Llama

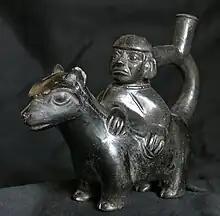
Another Moche sculpture, dated to 100–300 AD (Early Intermediate Period) from the Lombards Museum

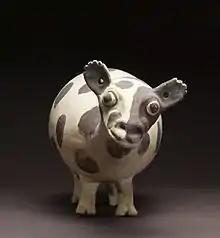
This sculpture, originating from the Chancay Valley and adjacent Chillón Drainage region (Late Intermediate Period), captures the llama's natural inquisitiveness. The Walters Art Museum.

Scholar Alex Chepstow-Lusty has argued that the switch from a hunter-gatherer lifestyle to widespread agriculture was only possible because of the use of llama dung as fertilizer.